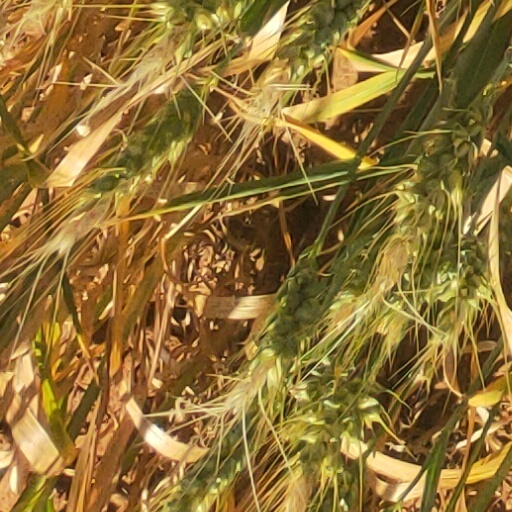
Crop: wheat